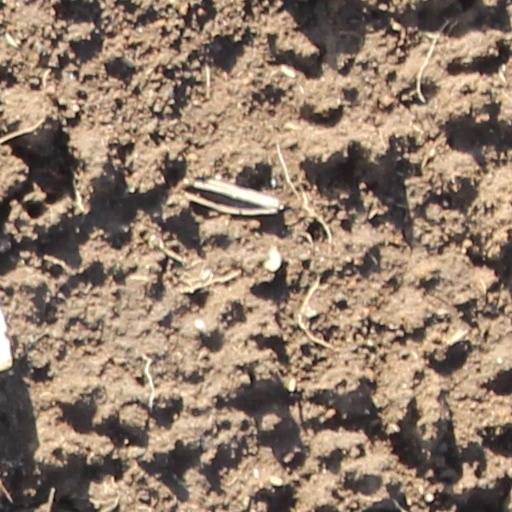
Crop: wheat